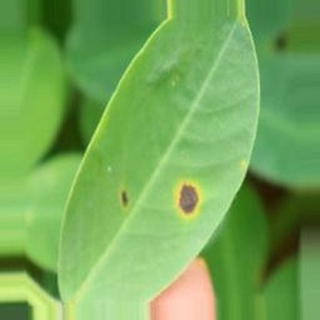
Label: groundnut_early_leaf_spot